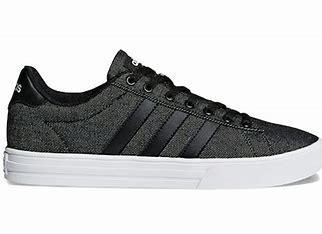
Brand: Adidas
Model: Daily 2